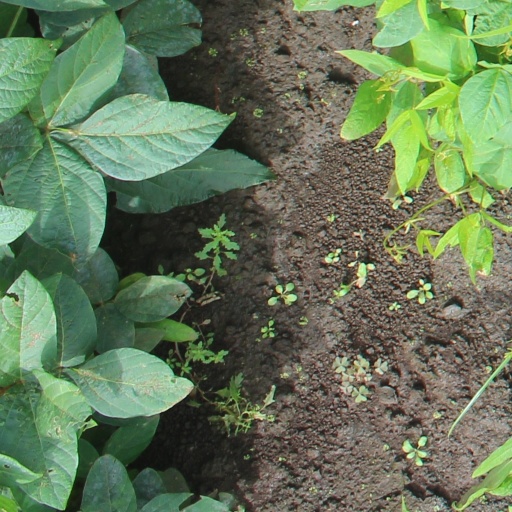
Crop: soybean